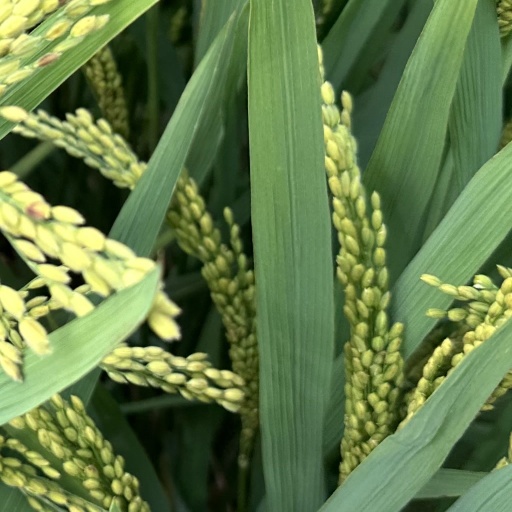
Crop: rice